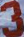
Number: 3